Matej Sabanov

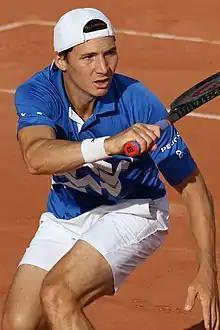
Sabanov at the 2022 French Open

Matej Sabanov (born 25 June 1992) is a Serbian tennis player who specializes in doubles. He has a career high ATP doubles ranking of World No. 72 achieved on 18 April 2022. He also has a career high ATP singles ranking of No. 640 achieved on 20 October 2014.